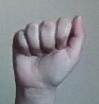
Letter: saad